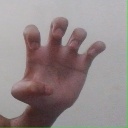
अक्षर: झ